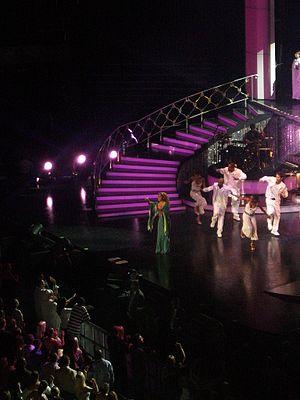
Make It Happen est une chanson de l'artiste américaine Mariah Carey issue de son second album studio : Emotions. Elle est écrite et produite par Carey, David Cole et Robert Clivillés et sort en single le 4 avril 1992 sous le label Columbia Records. Peu après sa sortie en single, Make It Happen est l'objet d'une poursuite judiciaire réclamant 500 000 $. Cette chanson pop, RnB, dance-pop intègre aussi du gospel au moment du pont. Décrite par Chris Nickson comme sa chanson la plus personnelle et inspirée, elle parle des problèmes personnelles de Carey avant de connaître la célébrité et comment sa foi a réussi à l'aider.
Emotions est le second album de la chanteuse américaine Mariah Carey, sorti le 17 septembre 1991 chez Columbia Records. L'album diffère du premier, car elle a plus d'expérience artistique sur les chansons qu'elle produit et enregistre. De plus, Emotions varie entre plusieurs genres : le gospel, le R'n'B, la soul, la pop et les ballades inspirées des années 1950, 60 et 70. Sur le disque, Carey collabore avec plusieurs nouveaux producteurs et auteurs excepté Walter Afanasieff qui est le seul à avoir travaillé avec elle sur le précédent. Elle écrit et compose avec Robert Clivillés et David Cole de C+C Music Factory et Carole King sur une chanson.
Daydream est le cinquième album studio de Mariah Carey, sorti le 3 octobre 1995 sous le label Columbia Records. L'album se penche plus vers le hip-hop et le R&B en comparaison avec ses albums précédents, Music Box et Merry Christmas. Tout au long de l'enregistrement, Carey collabore avec Walter Afanasieff qui a écrit et produit la plupart des chansons de ses albums précédents. Avec Daydream, Carey prend plus de contrôle sur le style et la structure musicale de l'album. La chanteuse considère Daydream comme le début de sa métamorphose musicale et vocale, un changement devenu plus évident dans Butterfly. Durant la production de l'album, Carey prend quelques distances avec Columbia Records et Tommy Mottola.